Garwitz

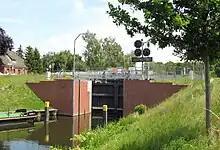
Lock in Garwitz

The first documented mention of the village as "Garseviz" dates back to 1278. The Gothic church was built in the 14th century. The lock is a structure from 1891 to 1894. The bridge to the neighboring village of Matzlow, dating from 1922, was blown up by German troops on May 4, 1945. A replacement bridge was opened in 1951. Since 1958, land reclamation work in the Lewitz region has significantly influenced the surroundings of the village. The public swimming pool was opened in 1965. In the same year, Matzlow and Garwitz merged to form the municipality of Matzlow-Garwitz.